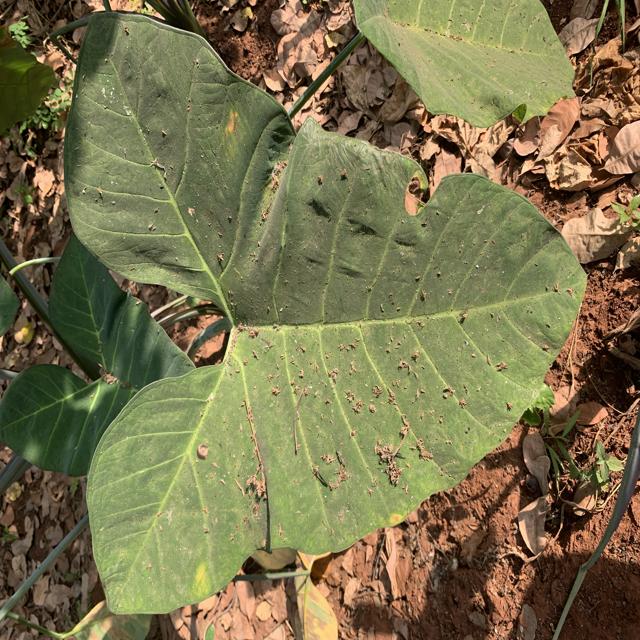
Label: Healthy